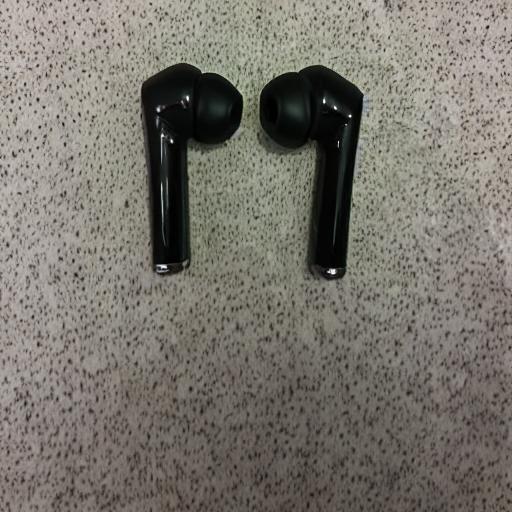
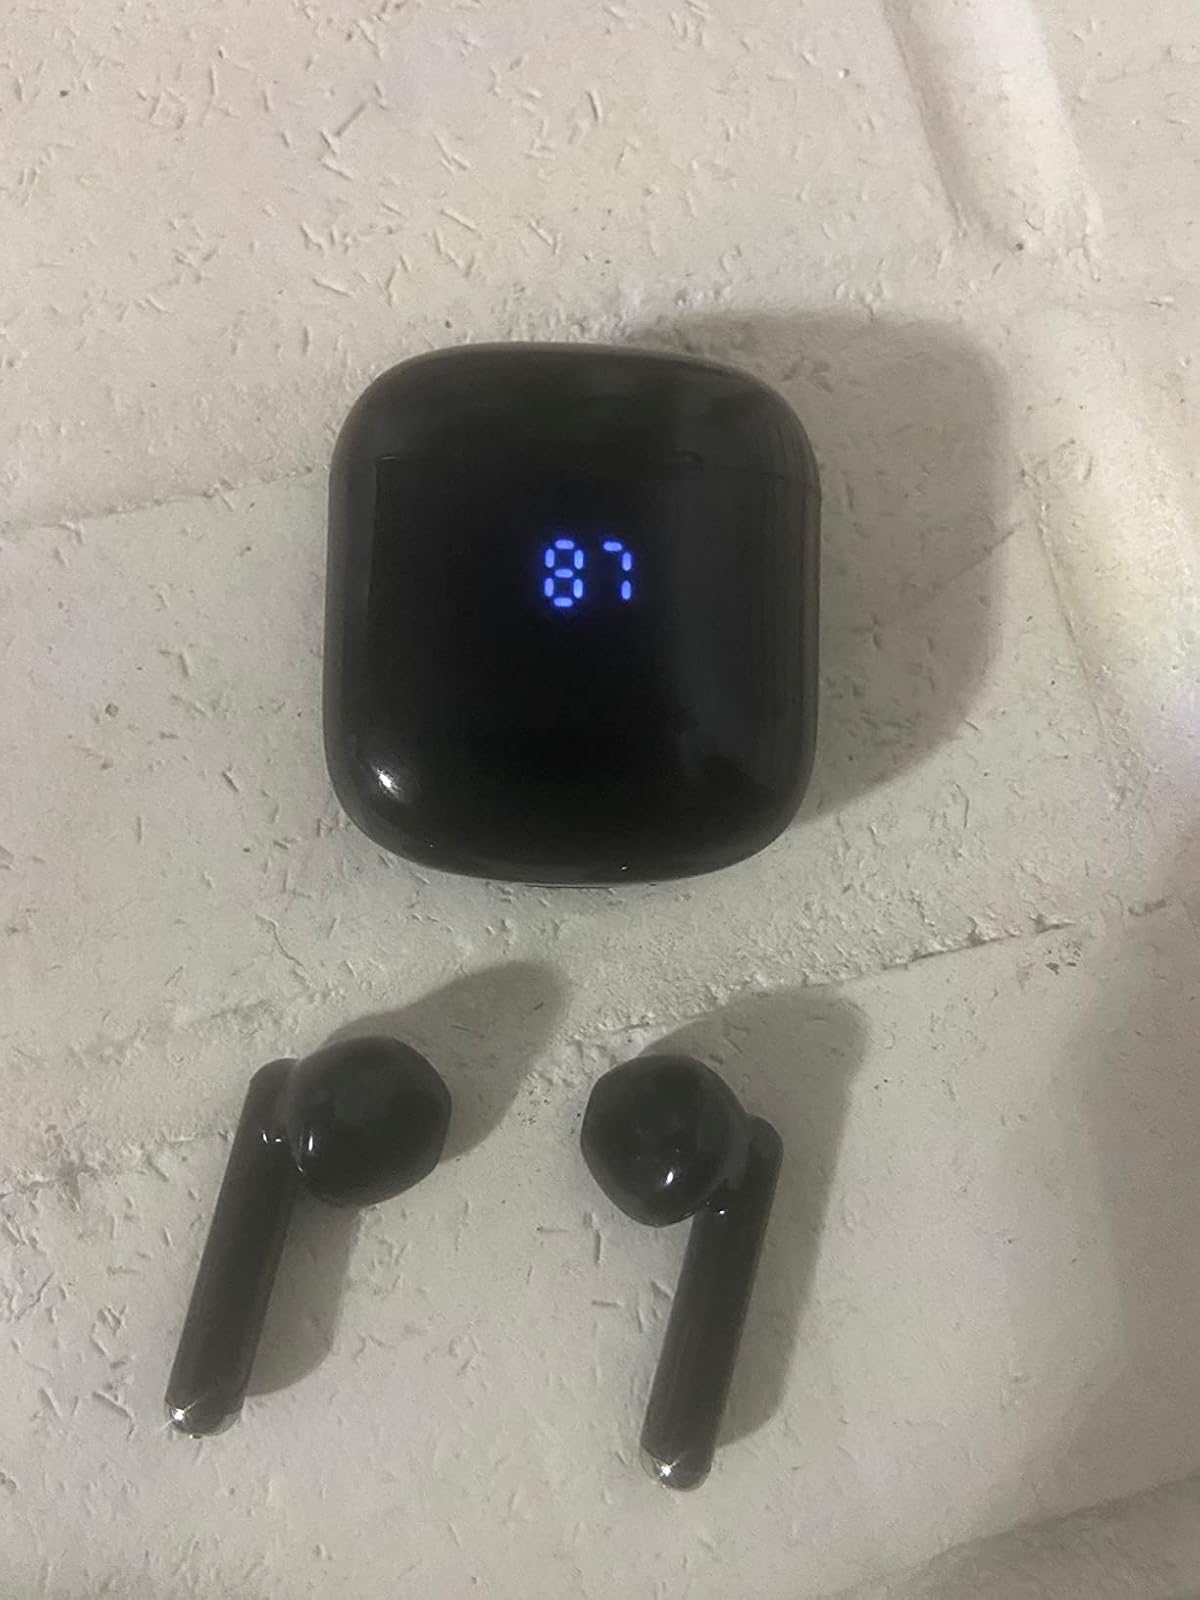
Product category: earbuds
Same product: no